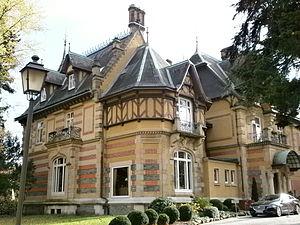
La villa Rothschild, située à Königstein im Taunus, était avant la Seconde Guerre mondiale une villa de vacances et de cure pour la famille Rothschild. En 1948-1949 elle est utilisée comme lieu de réunion du Conseil parlementaire. Actuellement la villa a été transformée en hôtel de luxe.